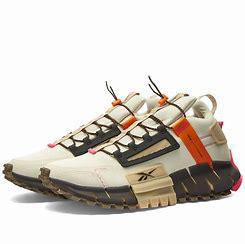
Brand: Reebok
Model: ZIG Kinetica